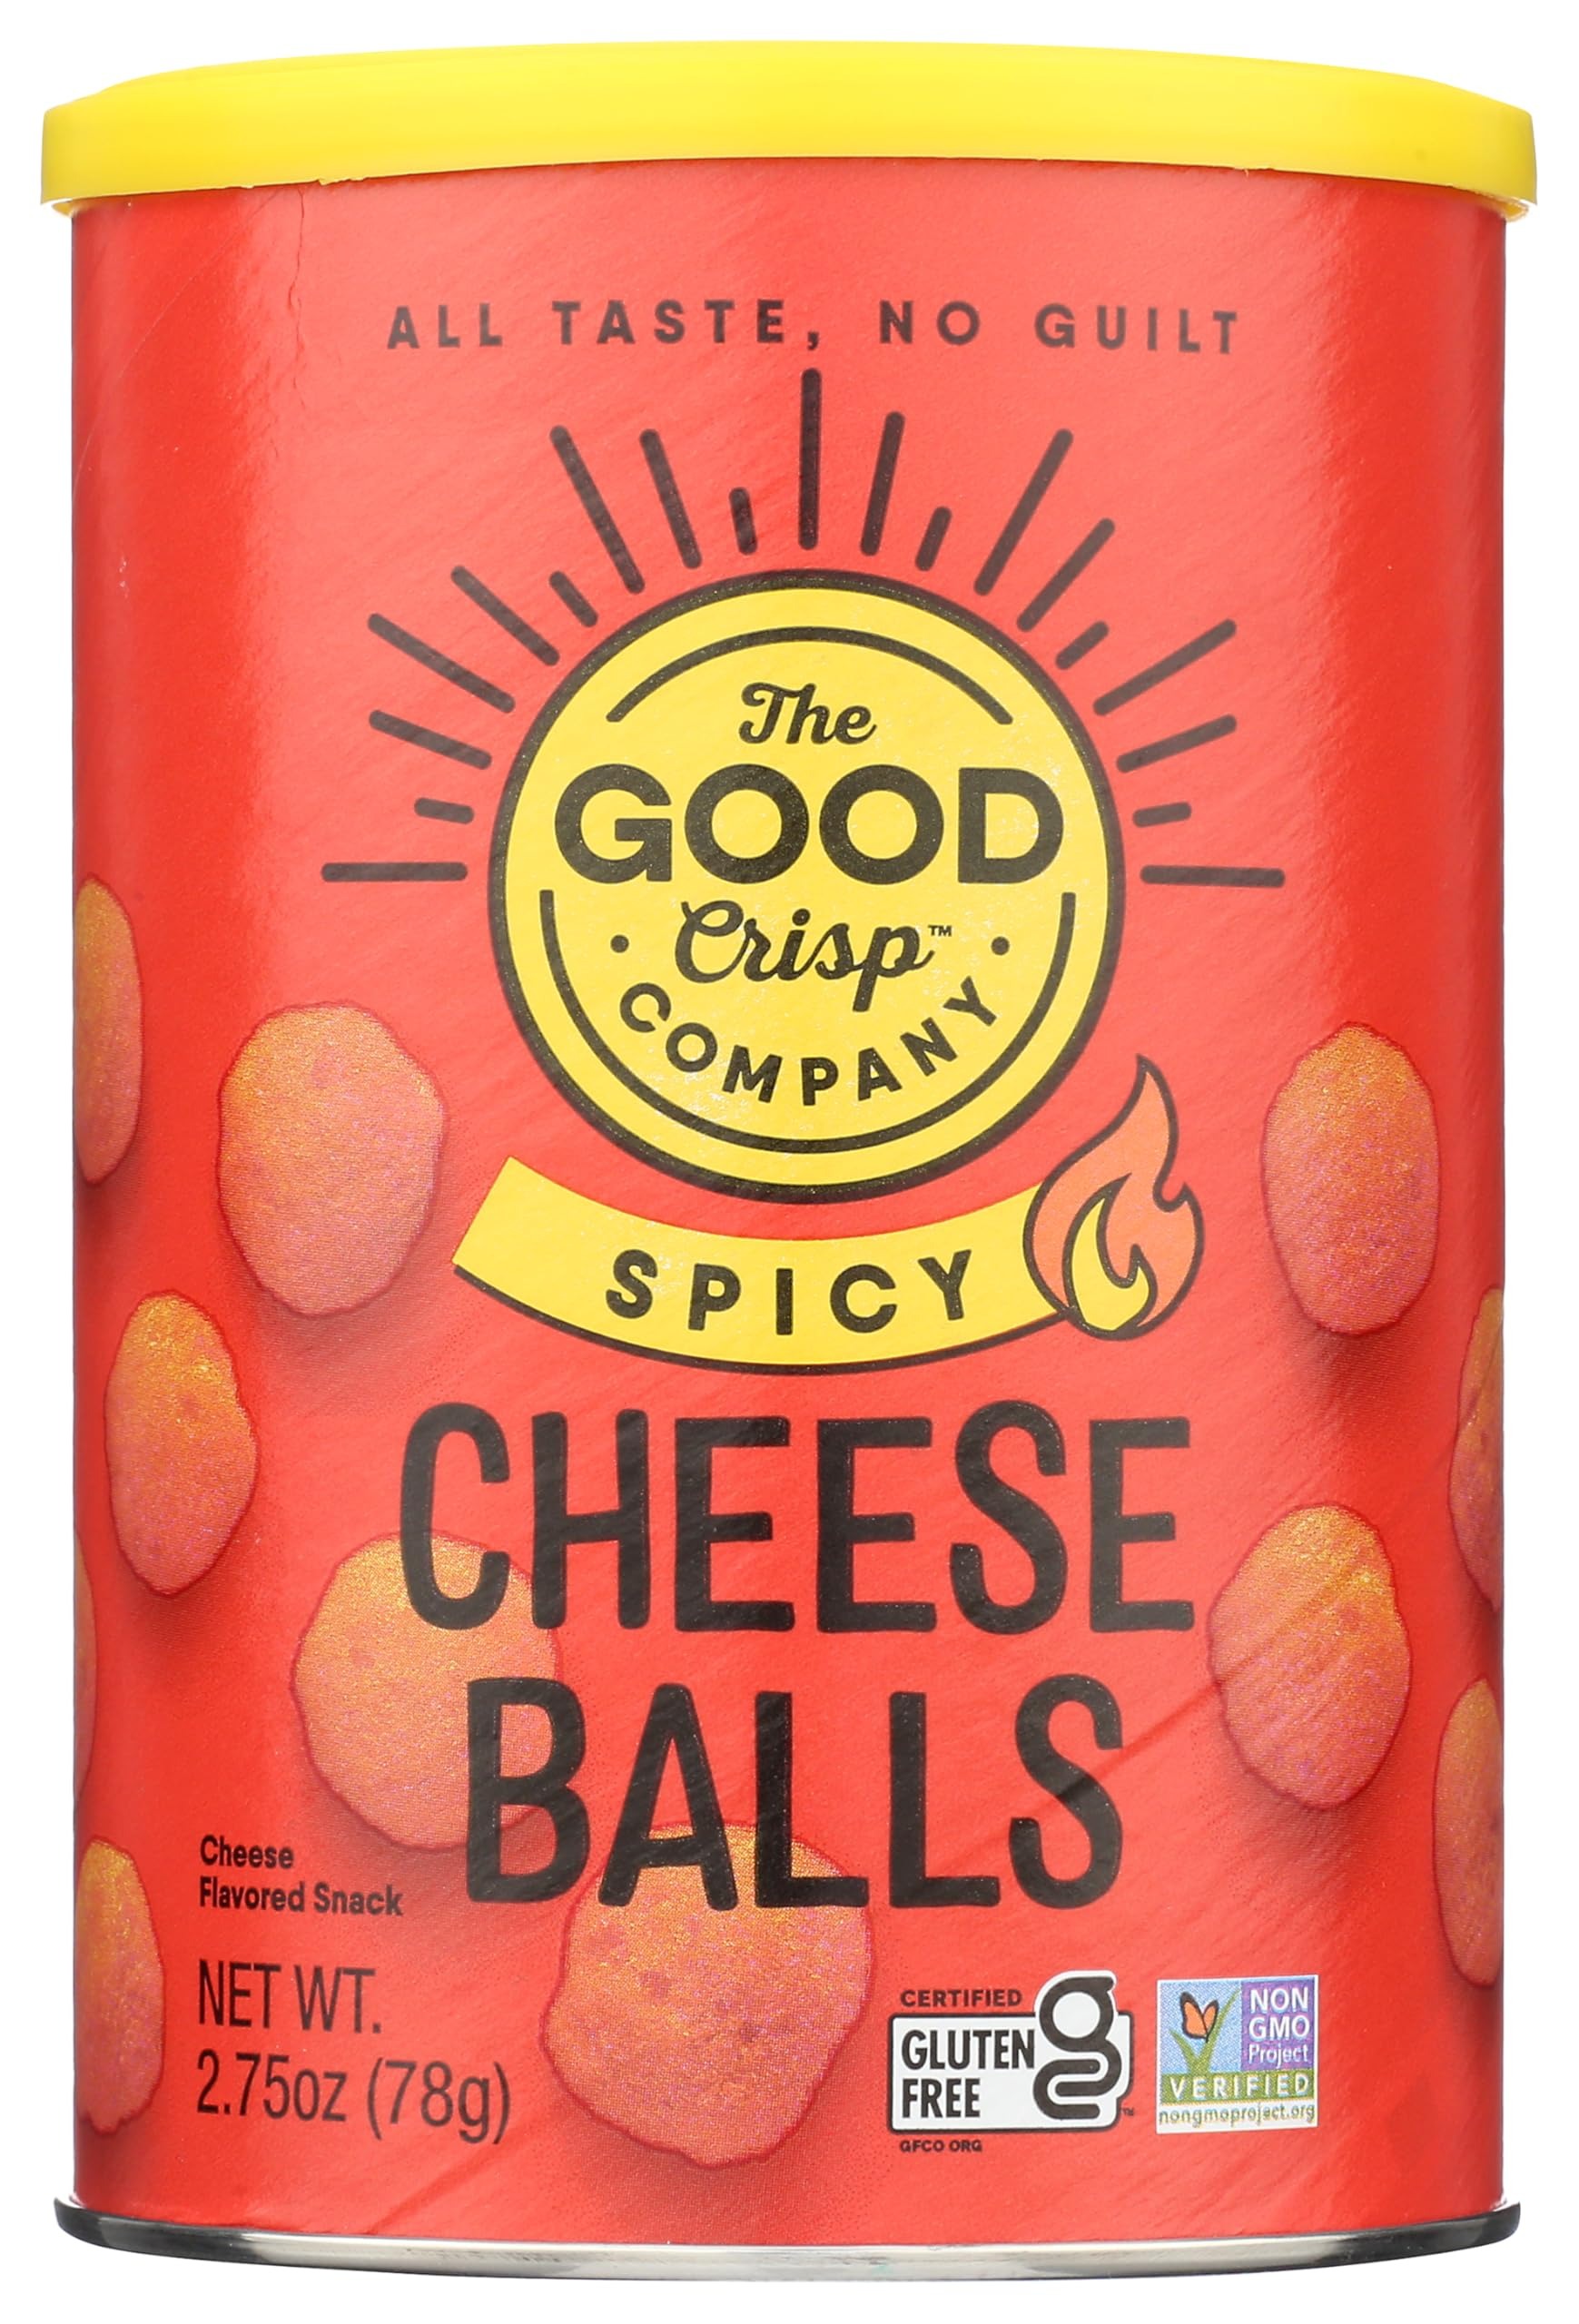
Item Name: THE GOOD CRISP COMPANY Spicy Cheese Balls, 2.75 OZ
Product Description: Snacks
Value: 2.75
Unit: Ounce

Price: 7.66